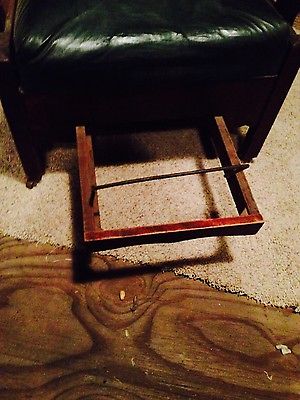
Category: chair